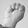
ASL letter: M